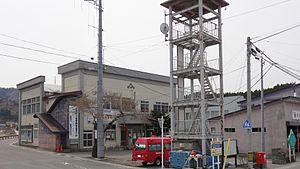
Kazamaura est un village situé dans le district de Shimokita, au Japon.